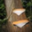
Label: mushroom